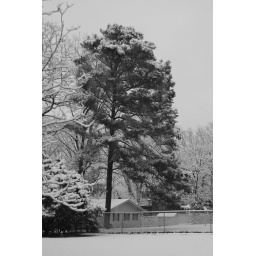
The pine tree in a neighbors yard looks nice with snow all over it.